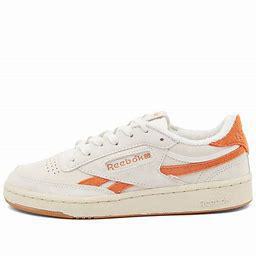
Brand: Reebok
Model: Club C Revenge